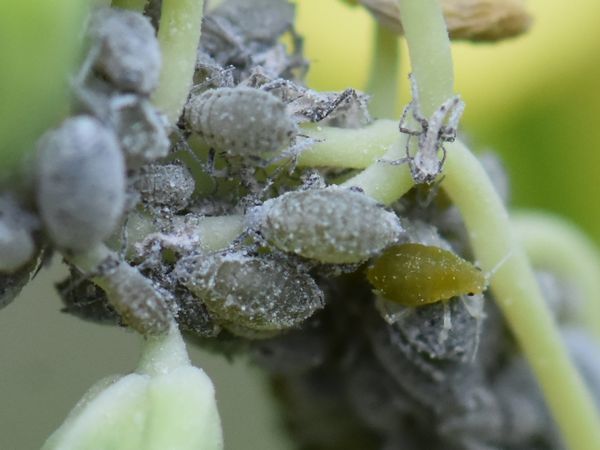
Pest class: cabbage_aphid